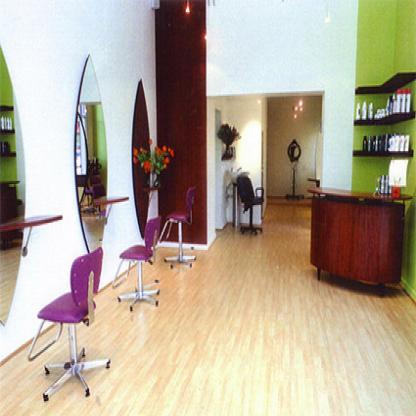
Scene: Indoor